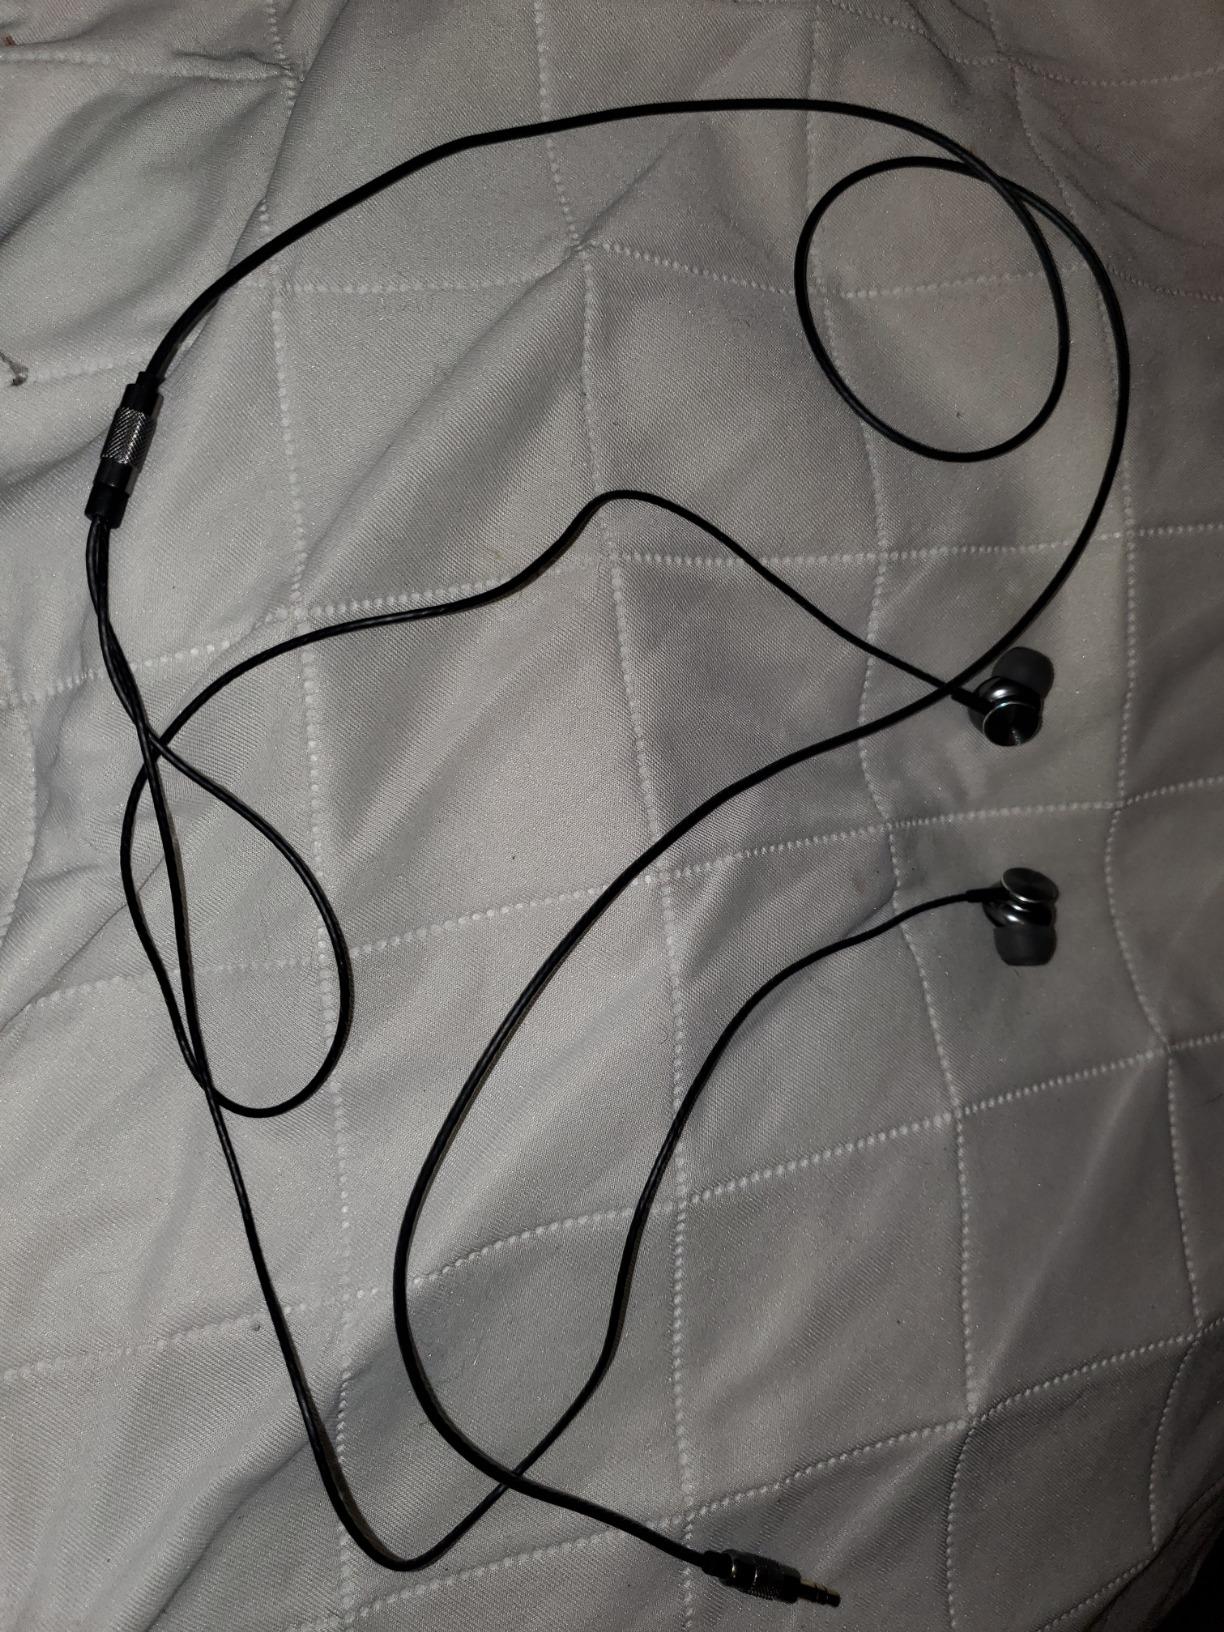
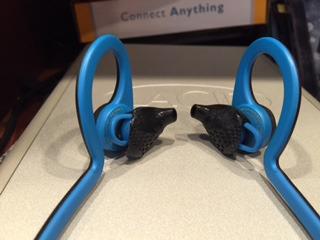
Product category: headphones
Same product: no